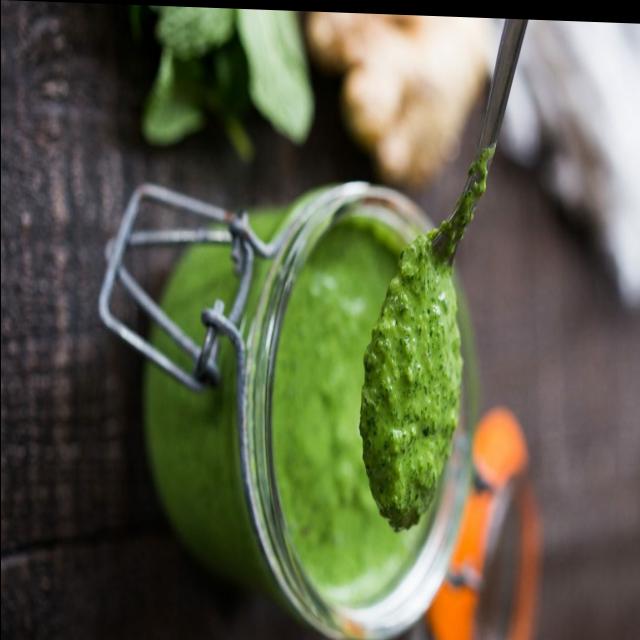
Dish: green_chutney